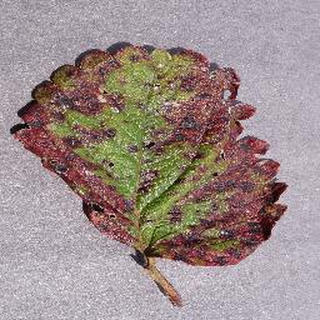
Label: strawberry_leaf_scorch